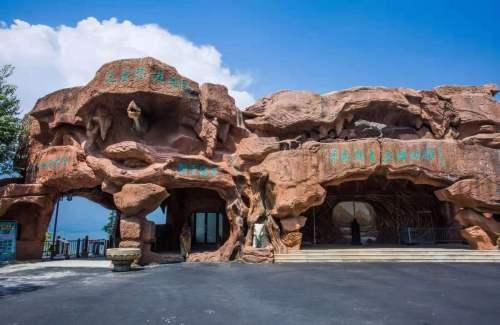
地标名称：千岛湖自然博物馆
所在城市：杭州市·淳安县